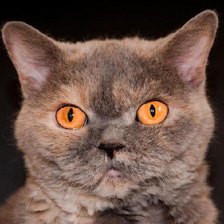
Label: animals